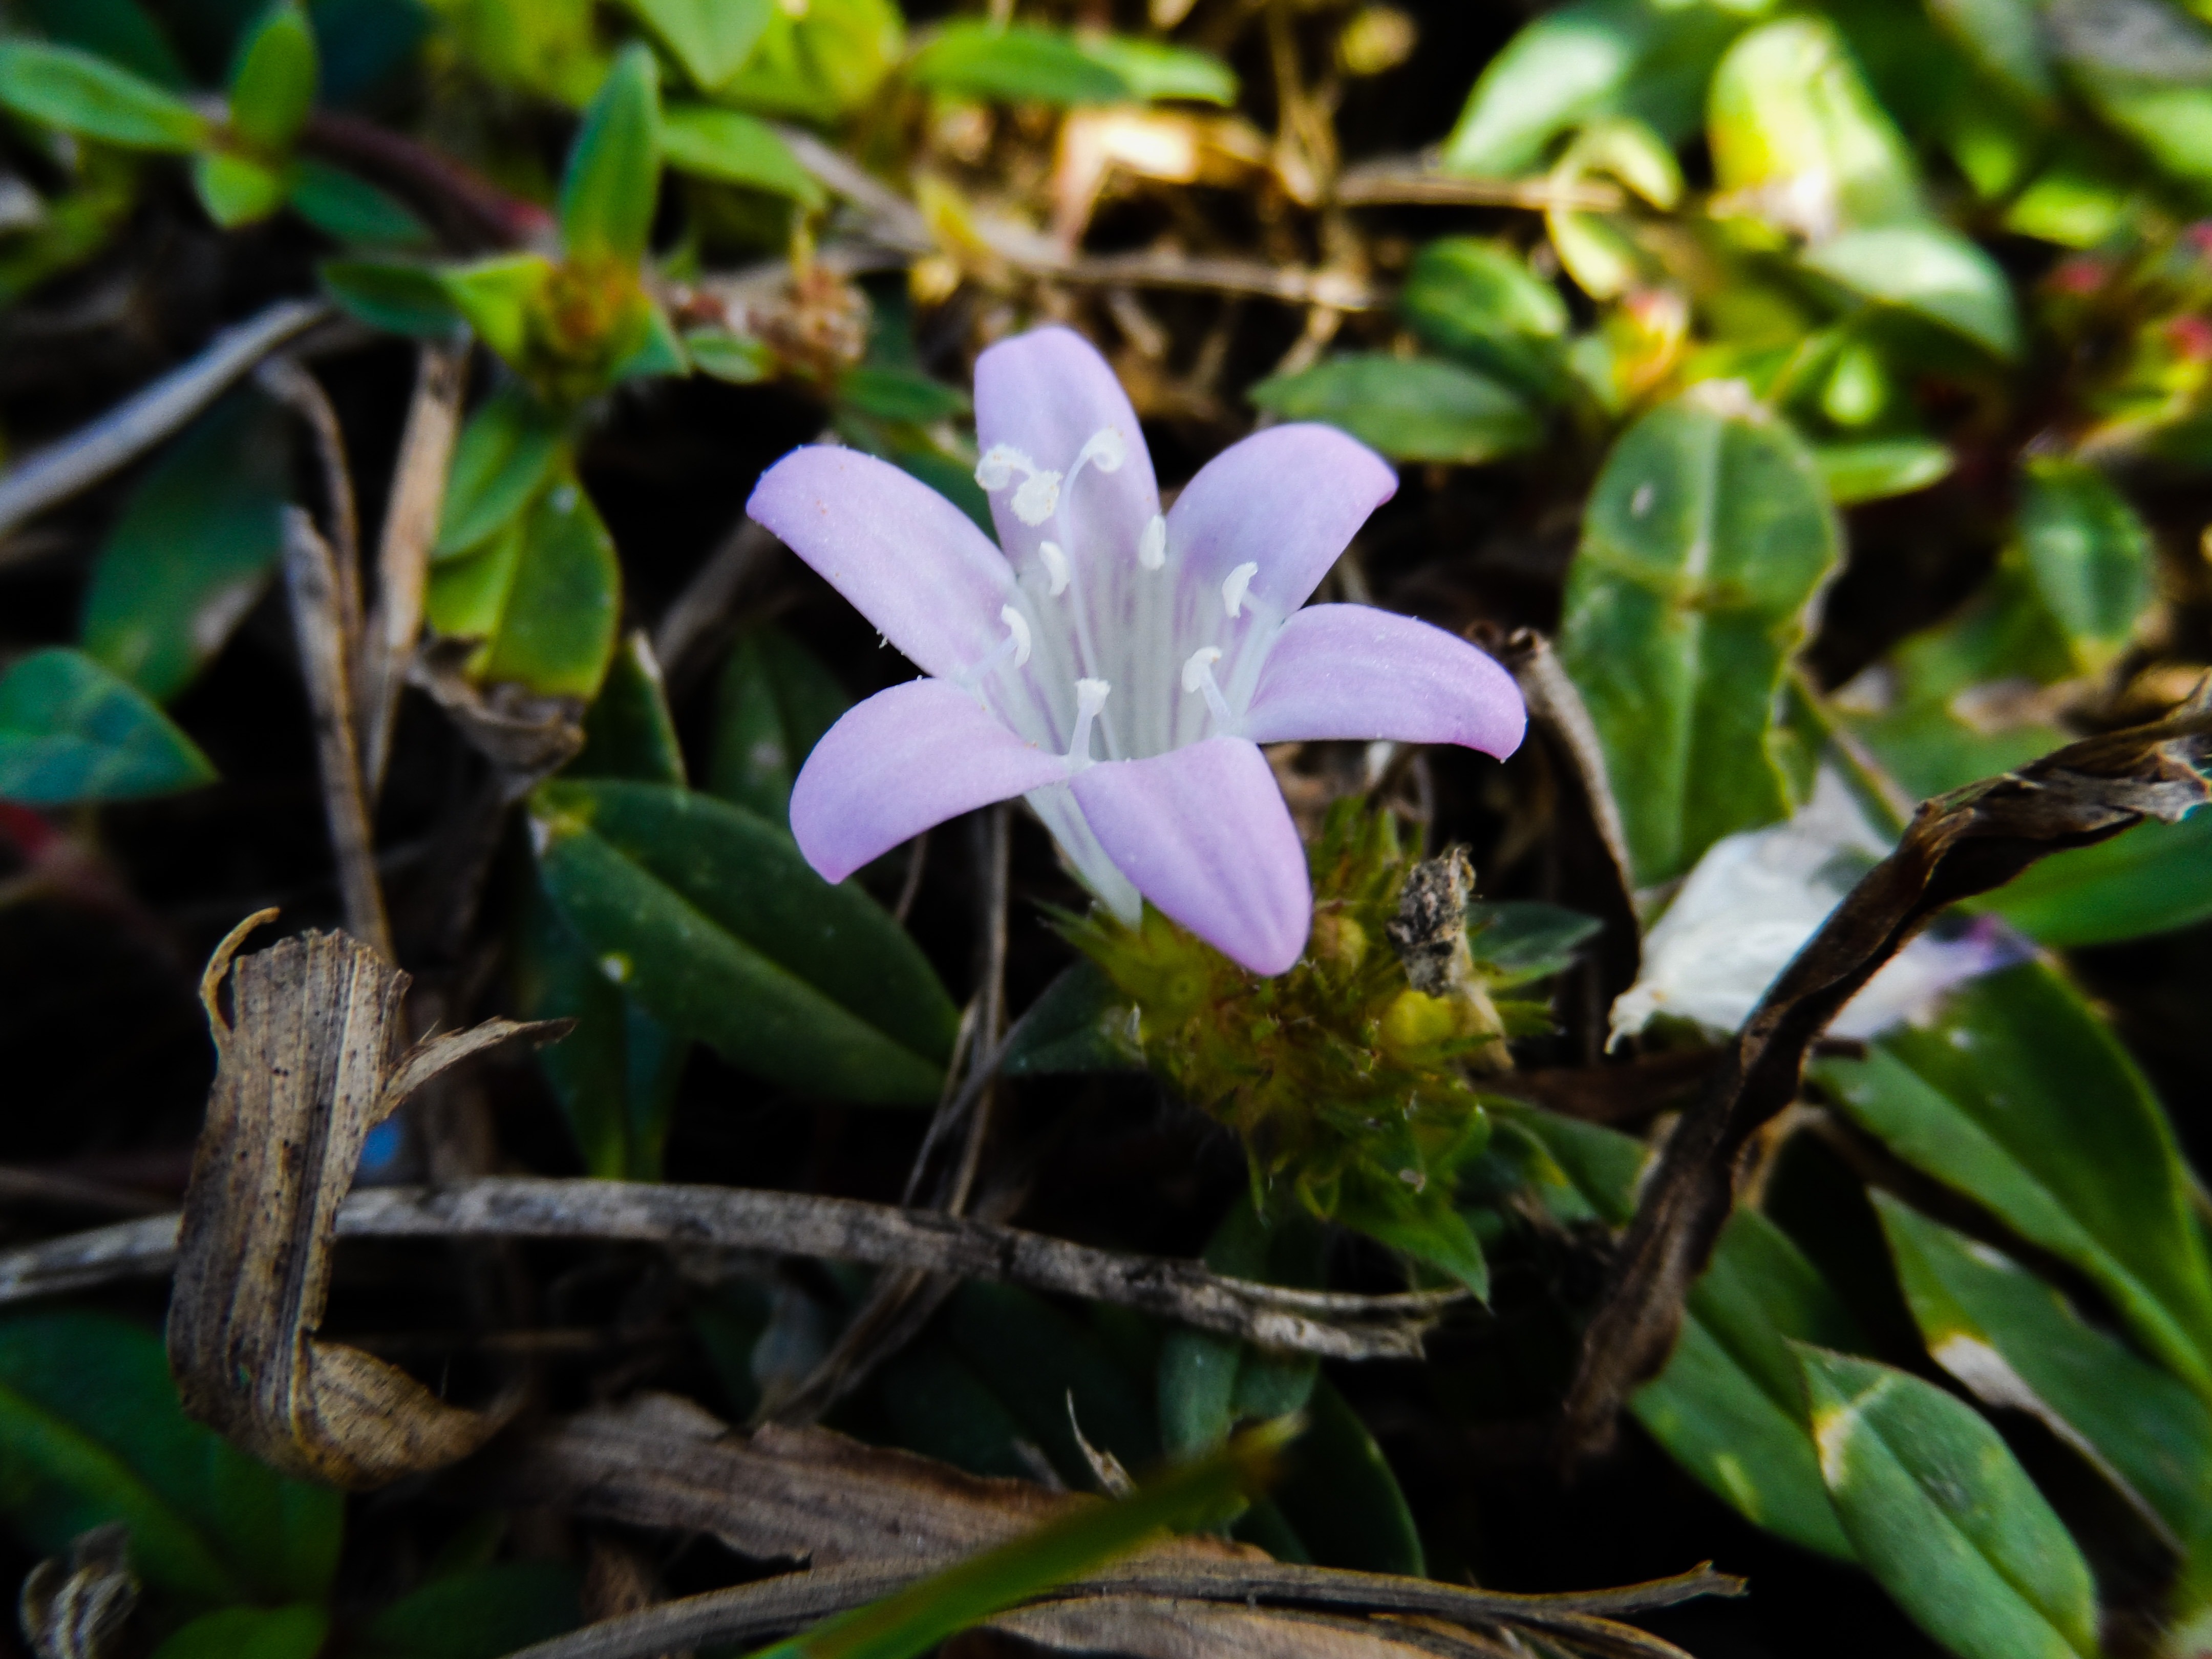
nature, plant, leaf, flower, purple, bloom, green, botany, garden, flora, lavender, fauna, wildflower, flowers, leaves, pastel, shrub, new, beautiful, easter, florida, birth, macro photography, flowering plant, reborn, land plant, violet family, fawn lily, florida wildflower